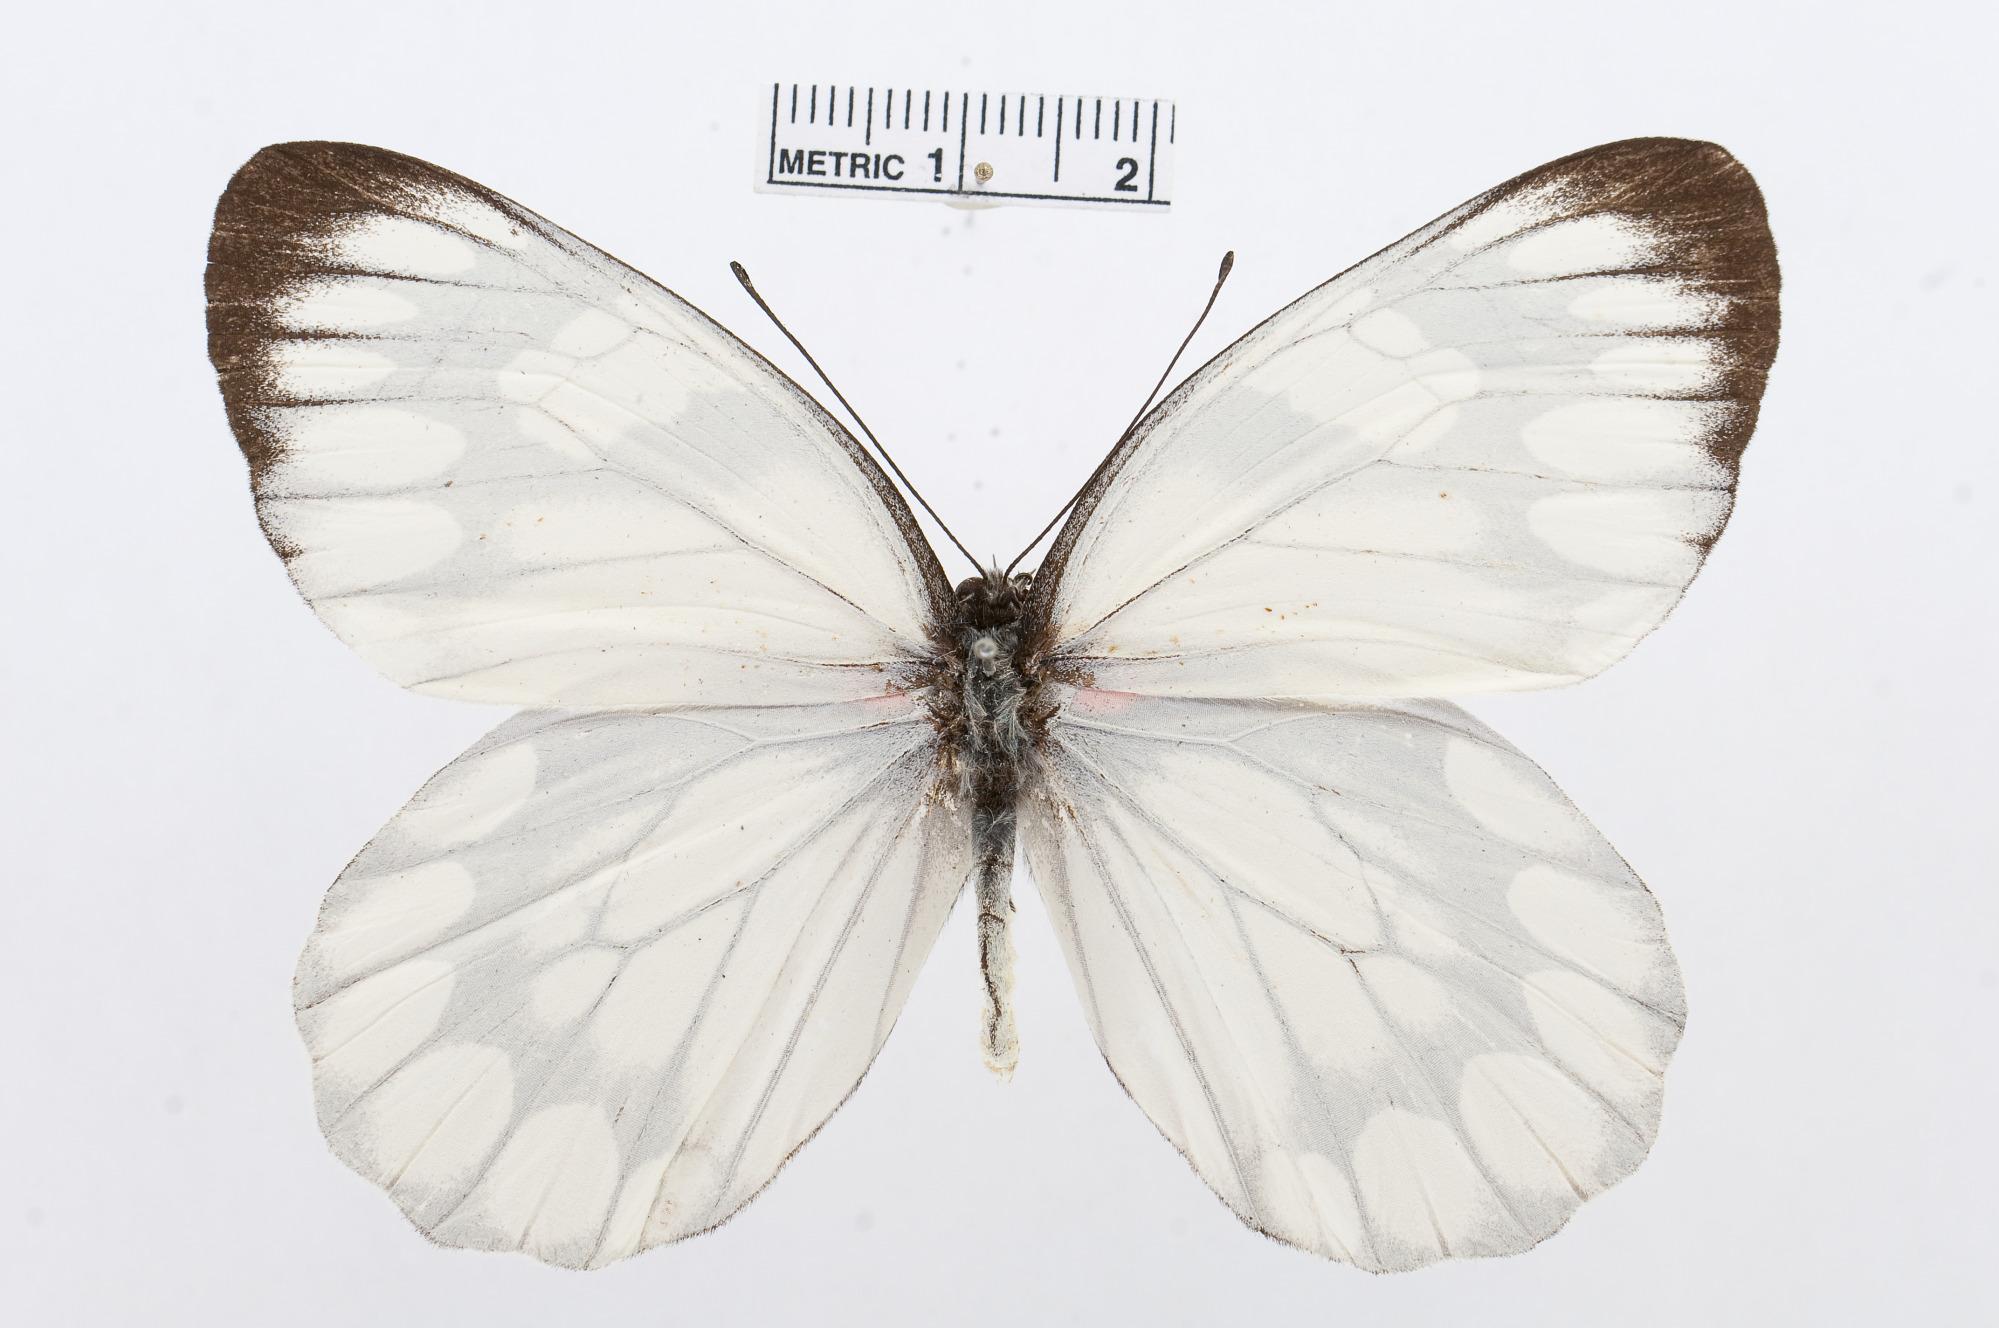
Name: Delias diaphana
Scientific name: Delias diaphana
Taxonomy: Animalia, Arthropoda, Hexapoda, Insecta, Lepidoptera, Pieridae, Pierinae